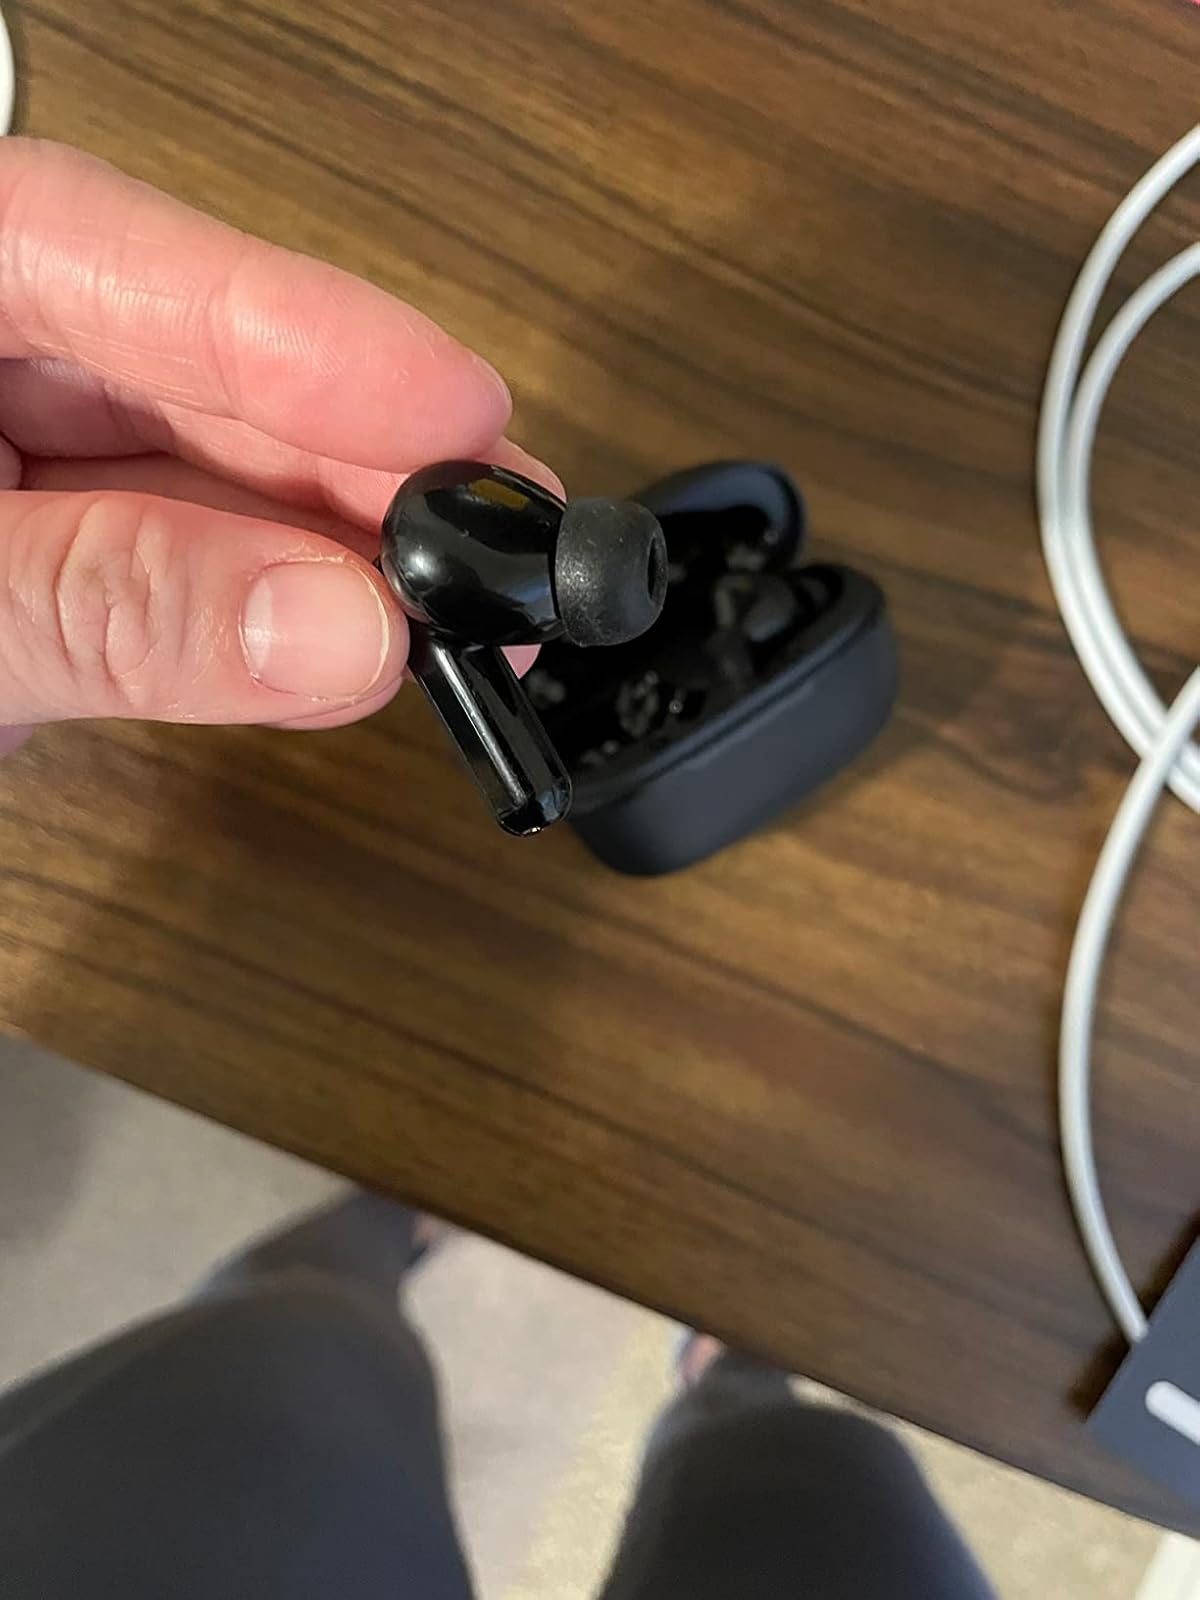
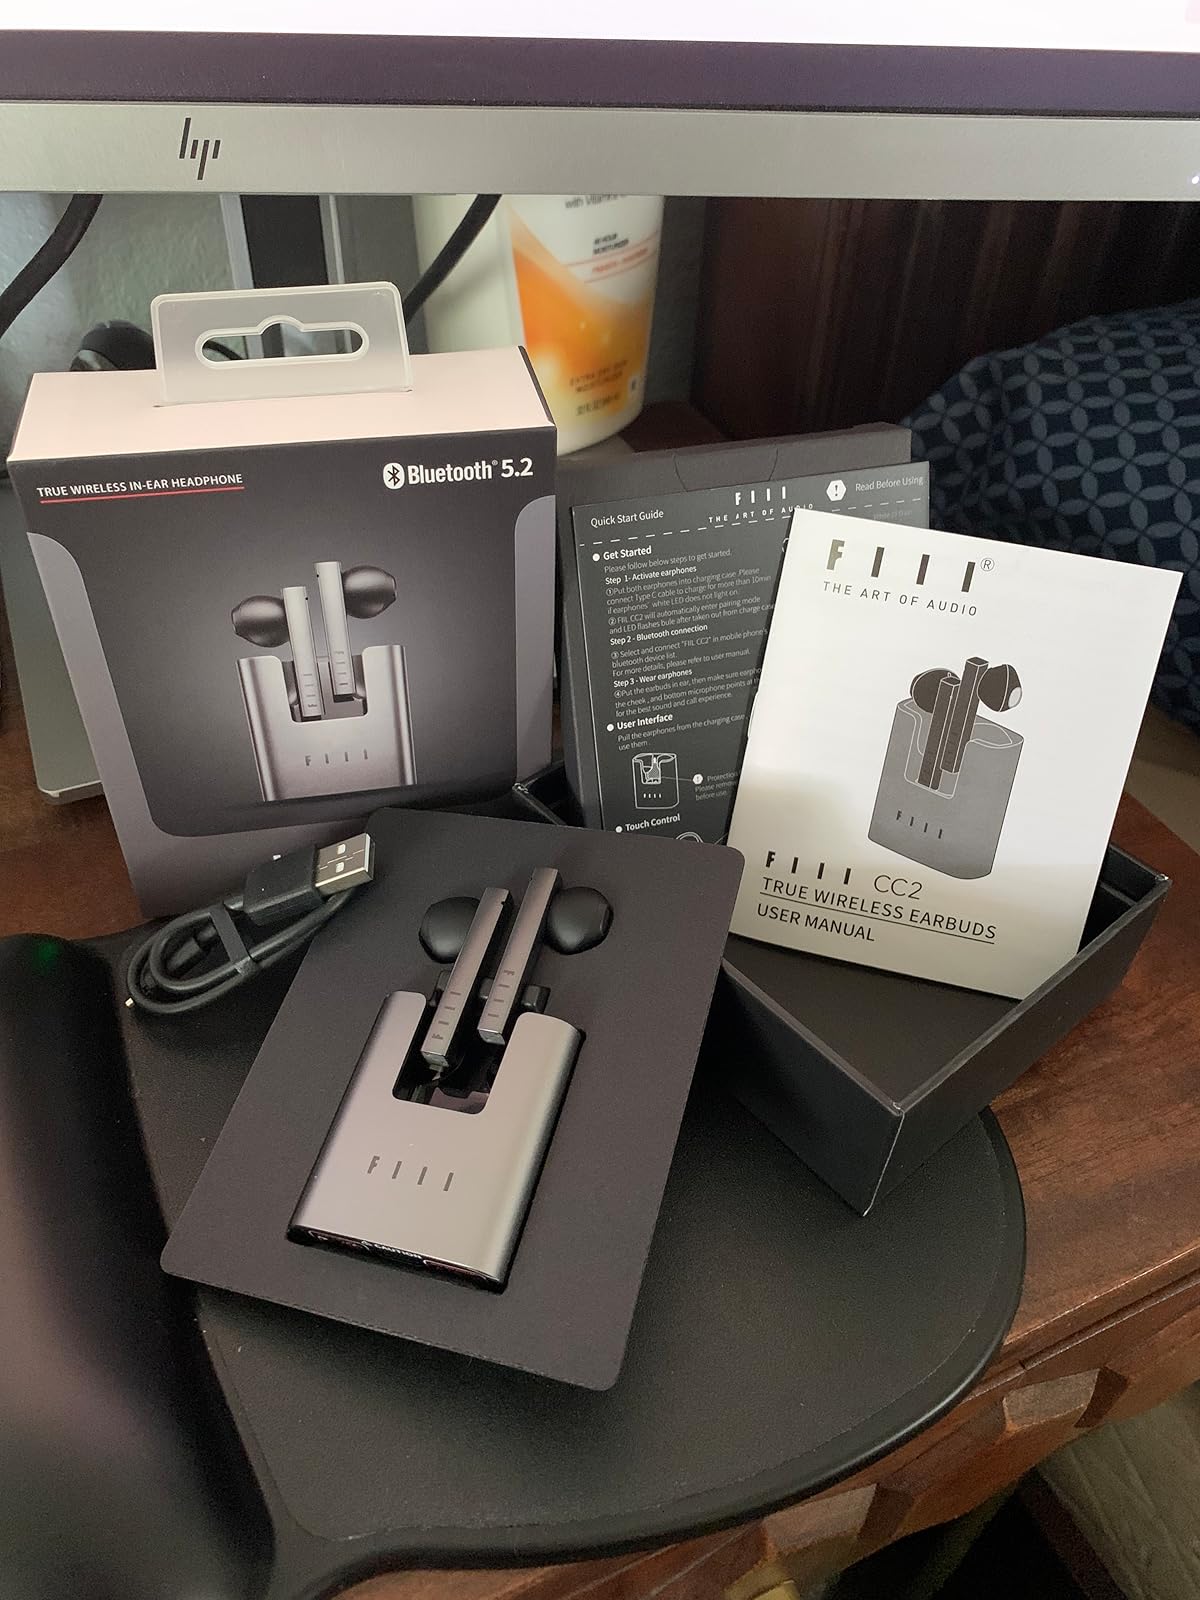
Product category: earbuds
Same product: no